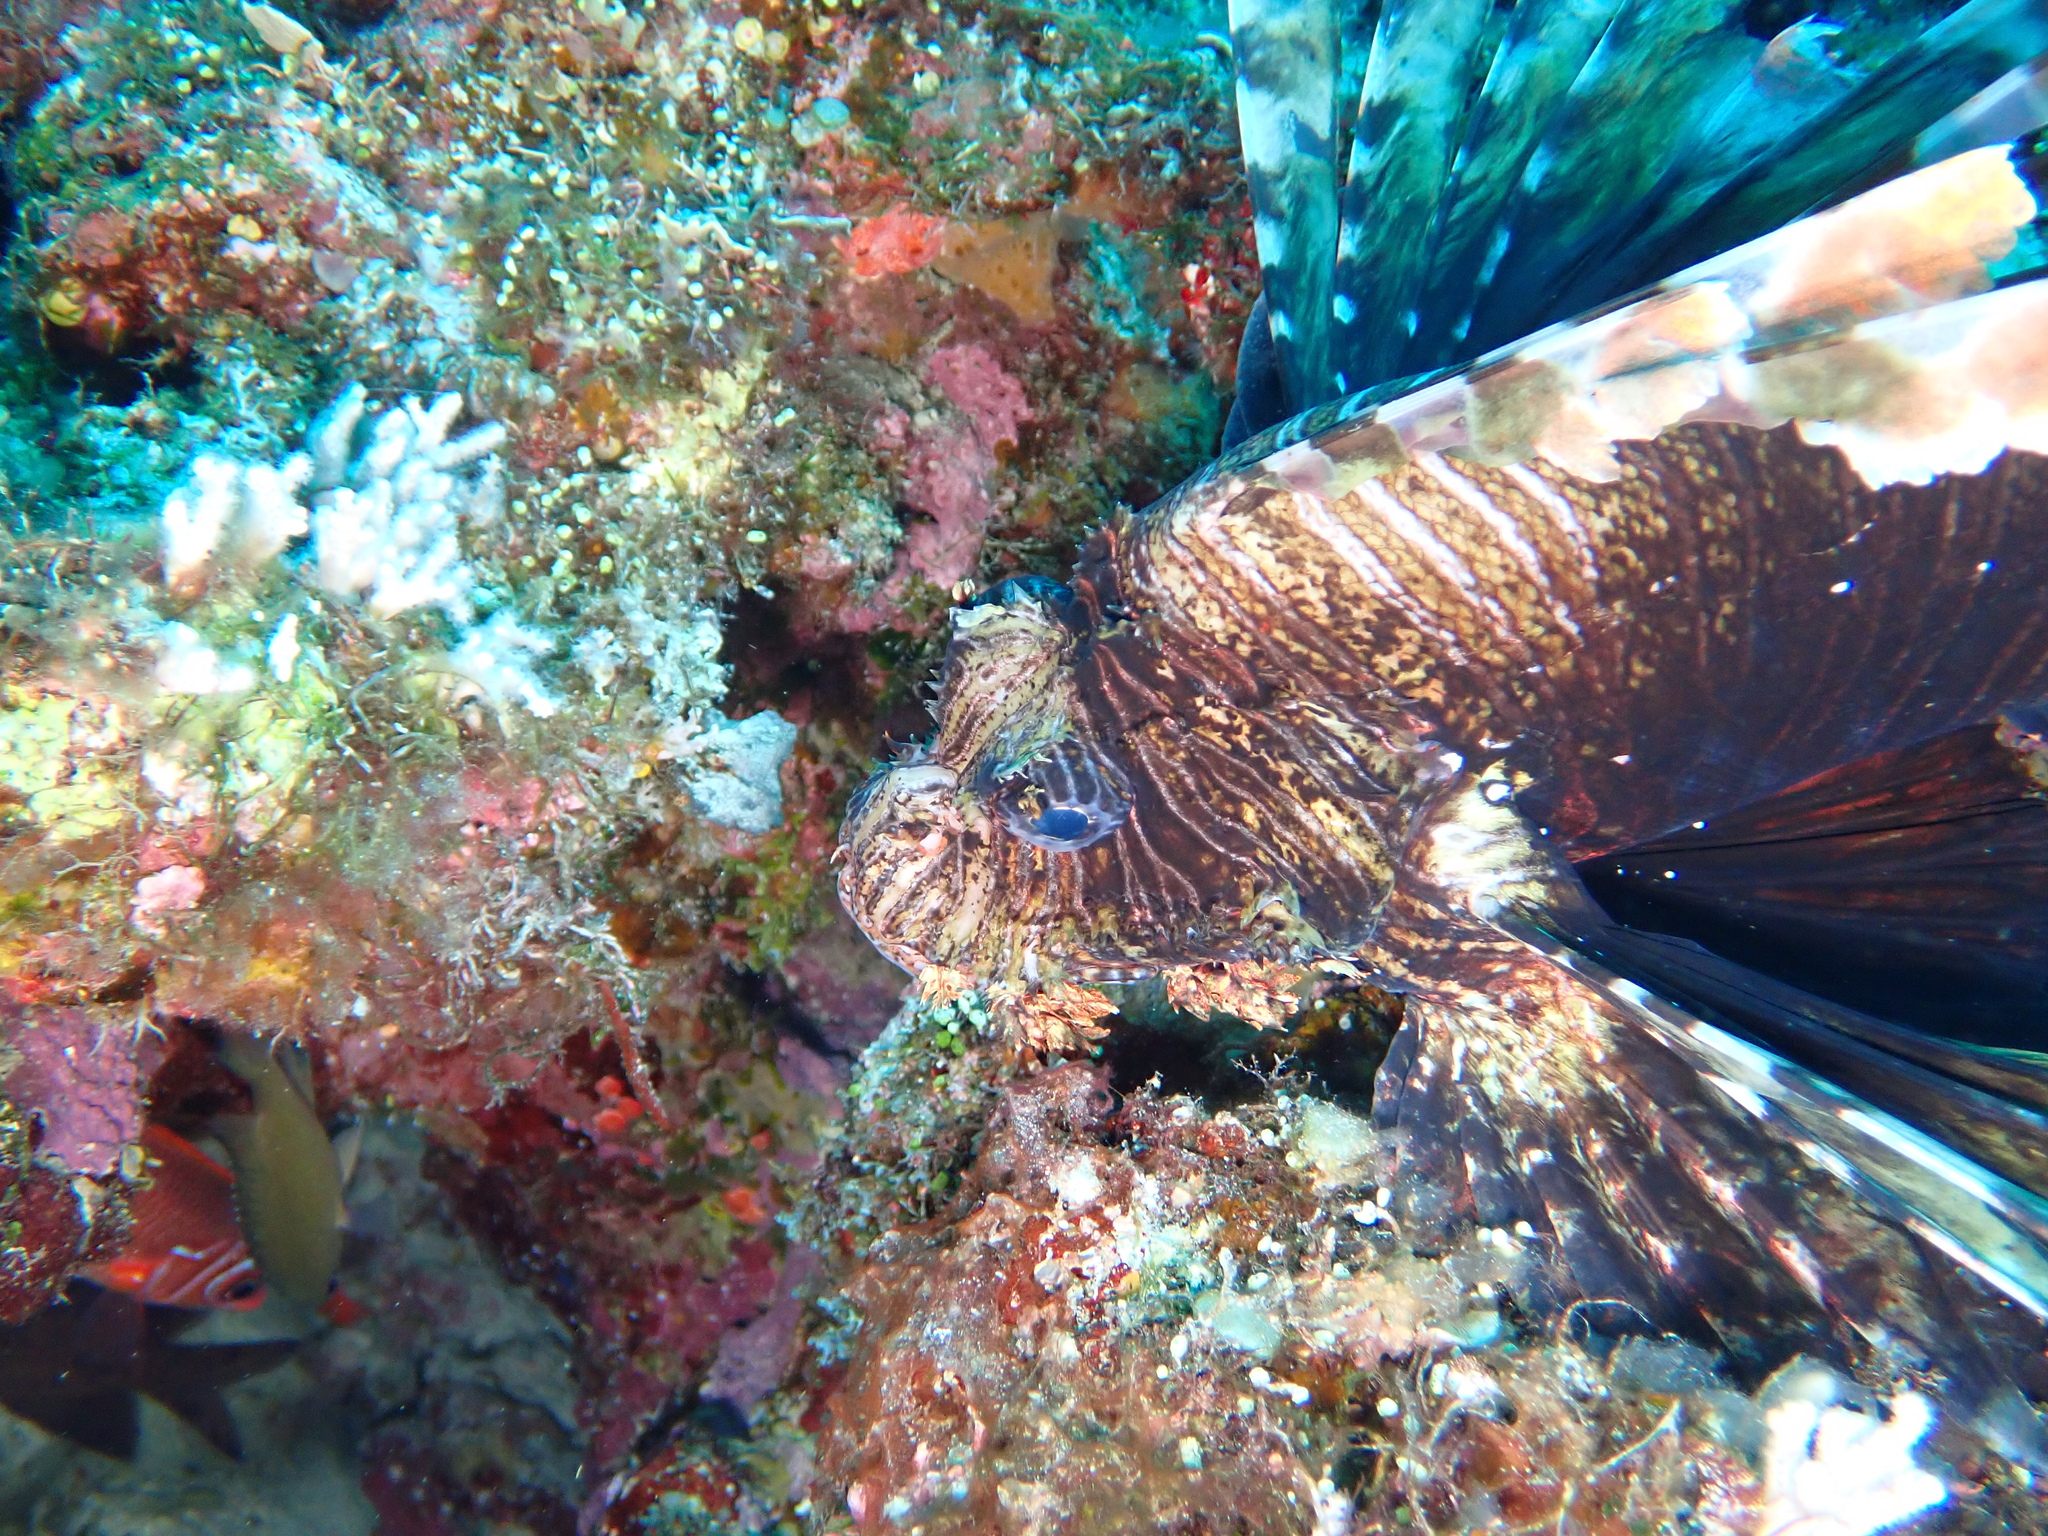
Pterois volitans (Red Lionfish)